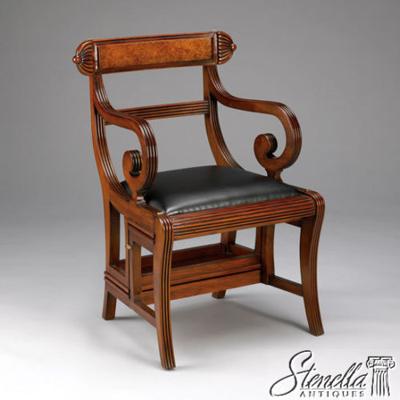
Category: chair